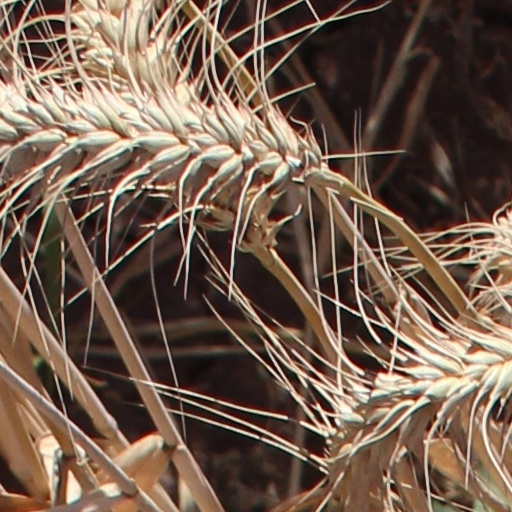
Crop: wheat